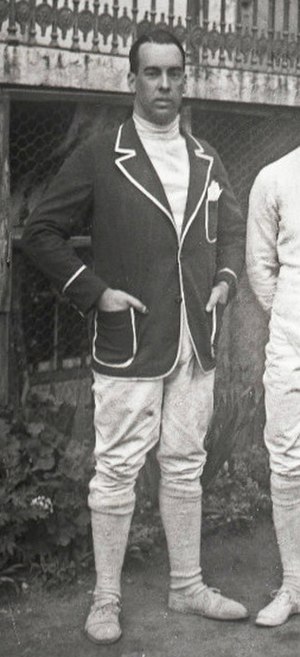
João Sassetti
João Vicente de Freitas Branco Sassetti var en portugisisk fægter som deltog i de olympiske lege 1920 i Antwerpen, 1928 i Amsterdam og 1936 i Berlin.